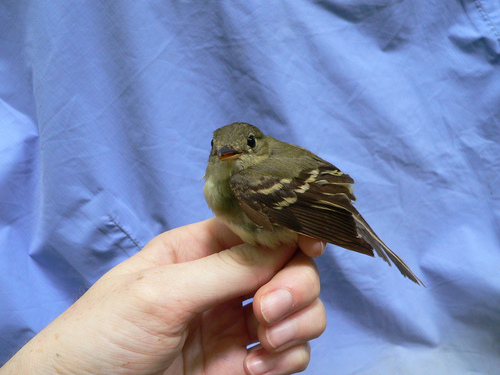
a small bird with a yellow head and brown wings, with 2white wing bars.
a small bird with some tan coloration, with a plump image.
this is a grey bird with brown wings and a small brown beak.
this bird has a grey head with black wings and bill.
this bird is brown with green and has a very short beak.
this bird is green with black and has a very short beak.
this bird has wings that are brown and has a white belly
this particular bird has a belly that is tan with brown wings
this is a very small bird made up of shades of green
this bird is white and brown in color, and has a black beak.
Species: Acadian Flycatcher